Colin Stein

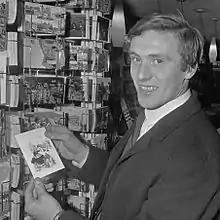
Stein in 1969.

Colin Anderson Stein (born 10 May 1947) is a Scottish former footballer, who played for Hibernian, Rangers (two spells), Coventry City and Kilmarnock. Stein was part of the Rangers team that won the 1971–72 UEFA Cup Winners' Cup, and he scored one of the goals in a 3–2 victory against Dinamo Moscow in the final. Stein also represented Scotland and the Scottish League XI. He scored nine goals in 21 appearances for Scotland, including four goals in a 1970 FIFA World Cup qualification match against Cyprus.